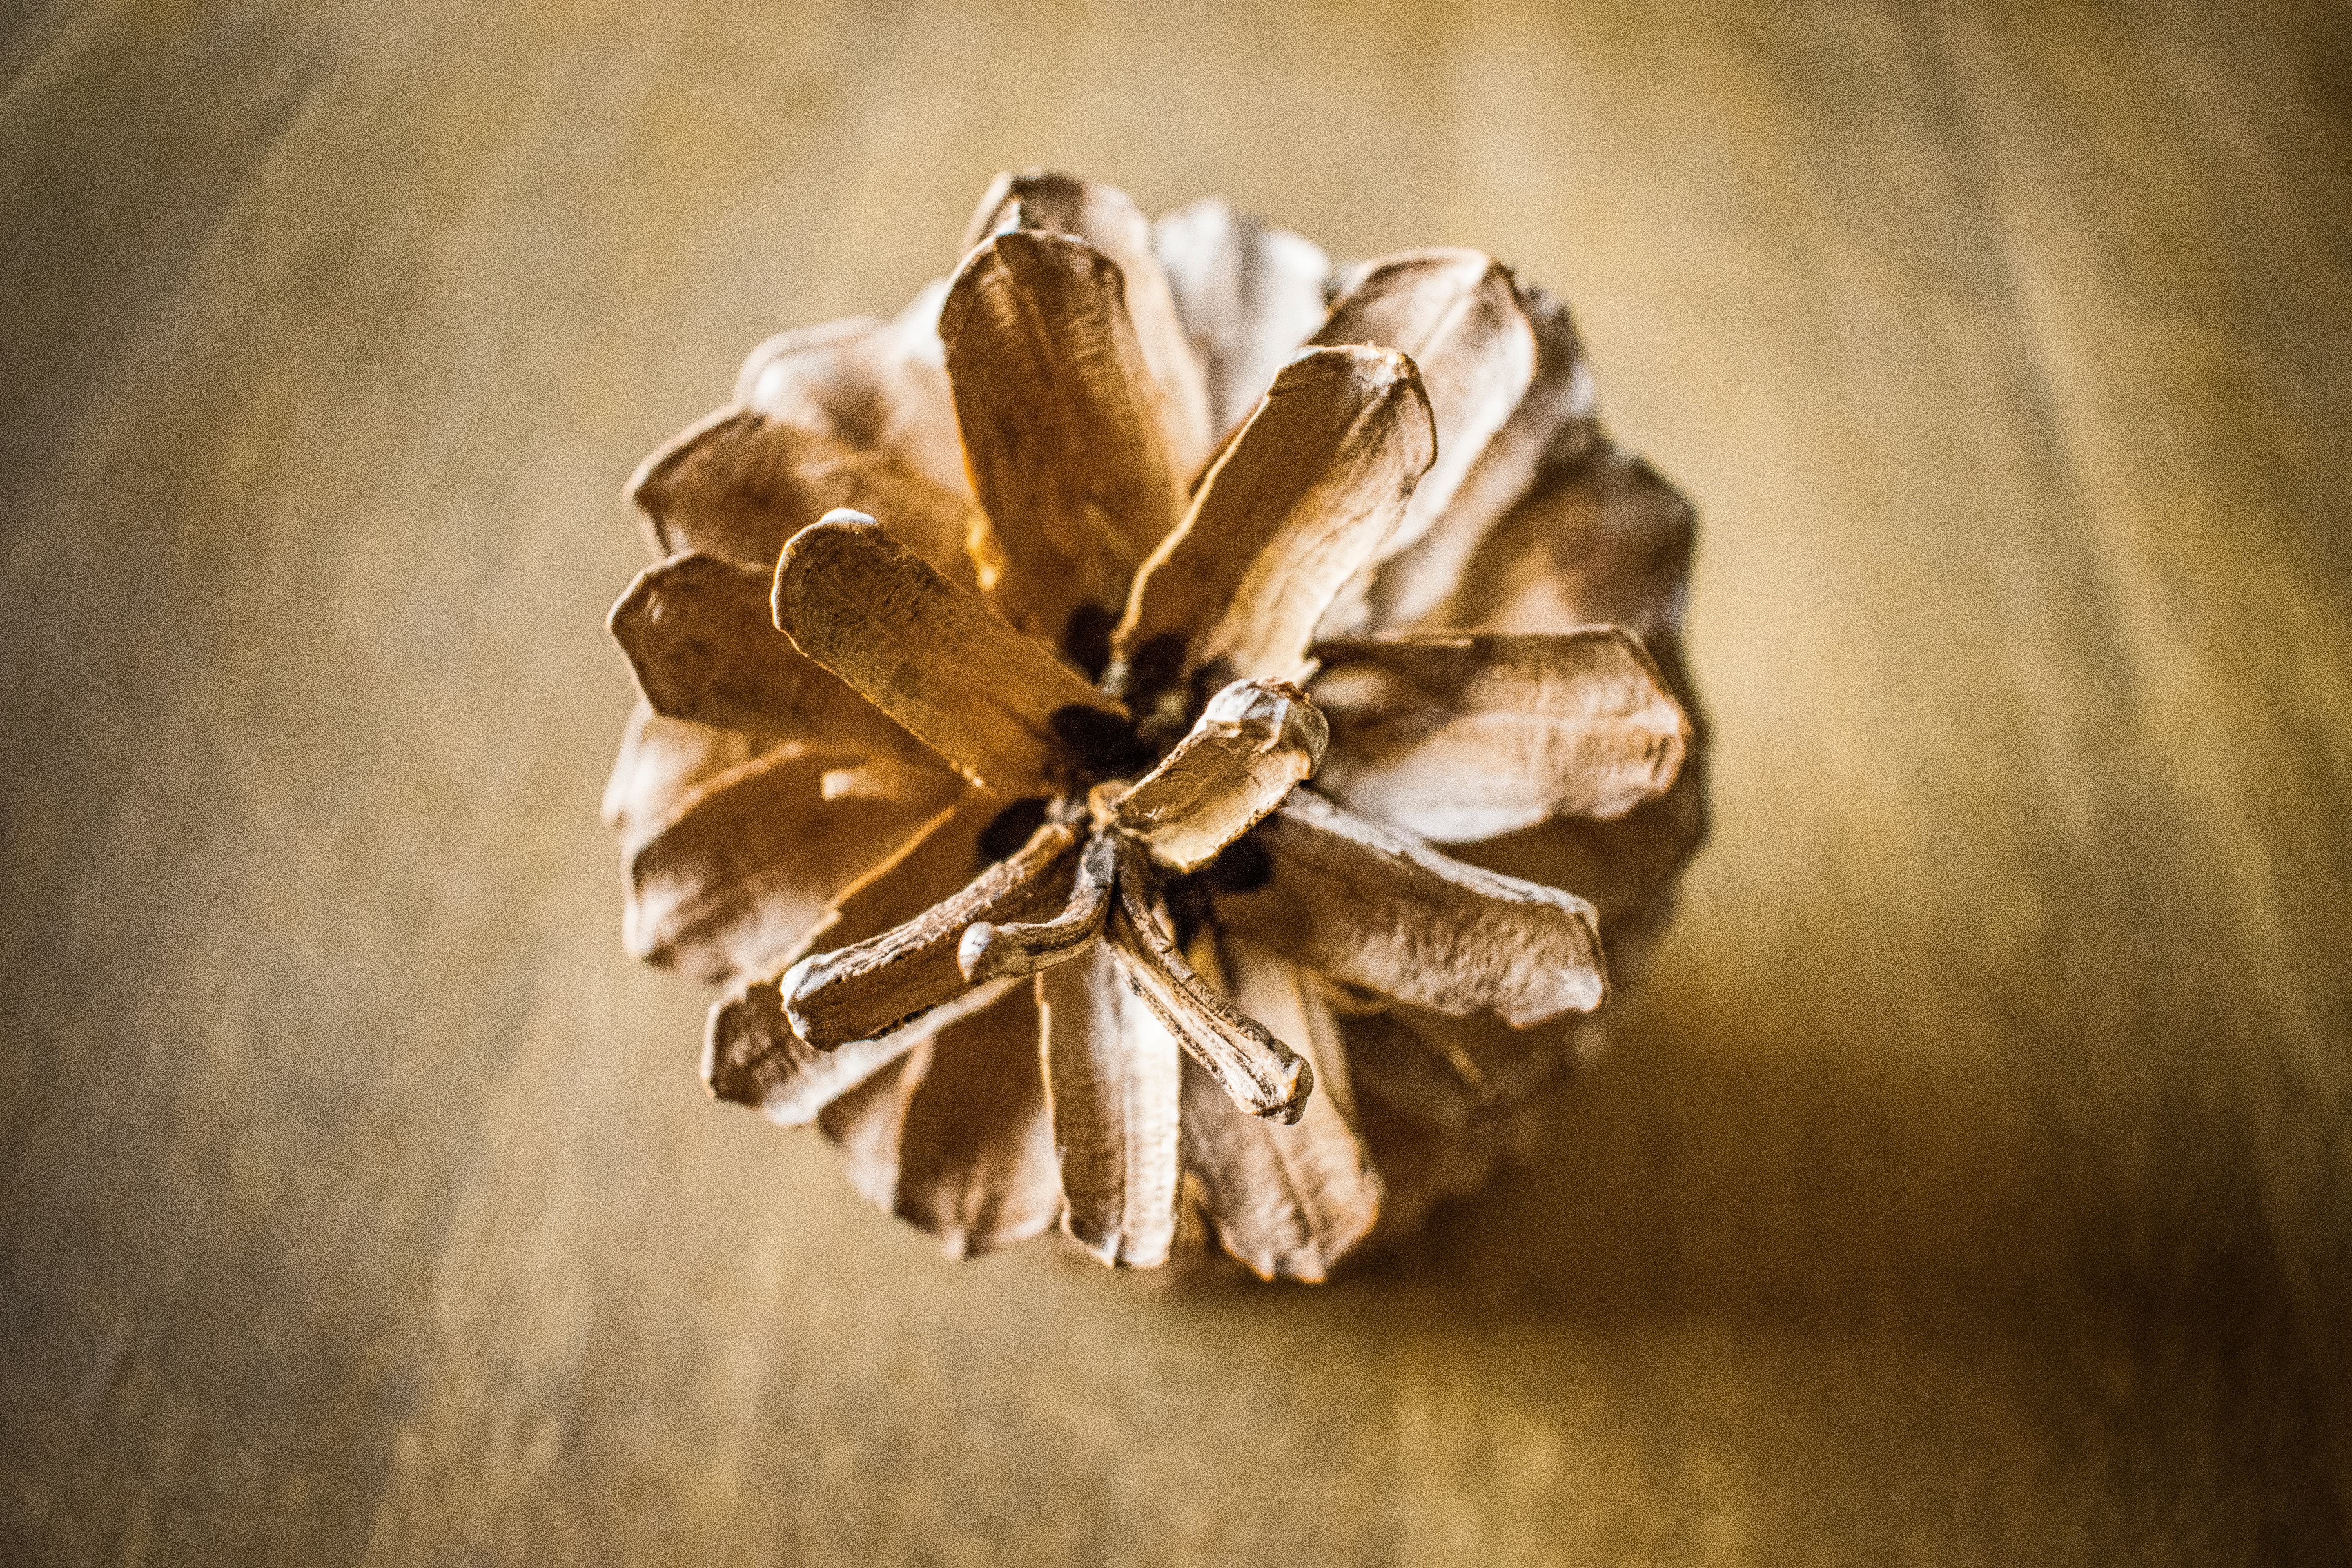
tree, branch, plant, wood, photography, leaf, flower, autumn, lighting, close up, christmas decoration, jewellery, macro photography, flavor